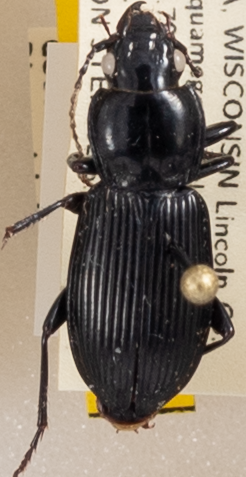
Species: Pterostichus novus
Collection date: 2018-07-10
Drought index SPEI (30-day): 0.71
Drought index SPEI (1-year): -0.24
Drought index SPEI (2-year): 1.642